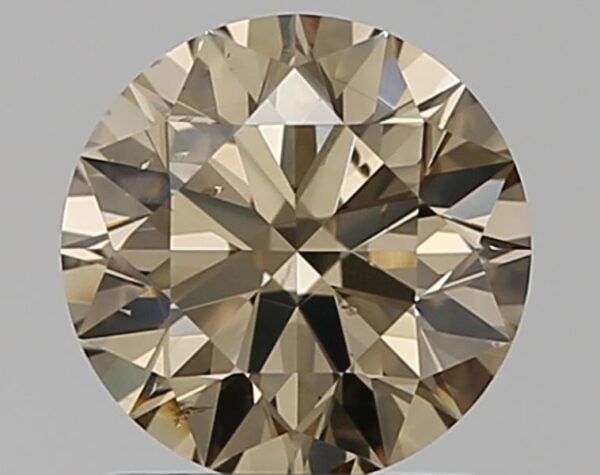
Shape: round
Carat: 1.09
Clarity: SI1
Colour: U-V
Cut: EX
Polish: EX
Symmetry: EX
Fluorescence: N
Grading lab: GIA
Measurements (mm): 6.56 x 6.59 x 4.08